Nesonektris

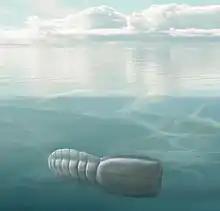
Restoration

"N. aldridgei" is known from several incomplete fossils which suggest that, in life, it was a fairly large animal (when compared to other vetulicolians). The largest fossil is about 150 millimetres (5.9 inches) long, leading researchers to estimate that that individual was about 170 millimetres (6.7 inches) long. The exquisitely preserved fossils show that running the length inside the tail was a notochord, thereby demonstrating the animal's chordate affinities as being related to tunicates. The forebody, and overall form are similar to vetulicolids of Vetulicolidae, though, its researchers do not have confidence to place "N. aldridgei" within either of the families within Vetulicolida (Vetulicolidae or Didazoonidae).